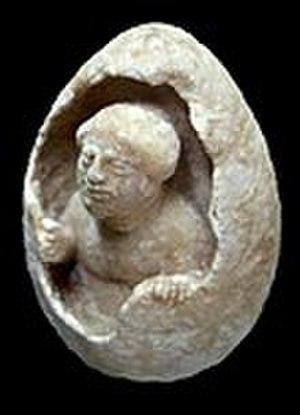
La naissance d'Hélène de l'œuf.
Ab ovo est une expression latine, Ab, dès, et ovo, œuf, signifiant « à partir de l'œuf »